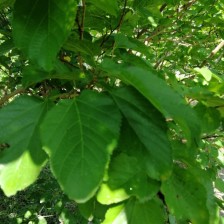
Variety: WhiteKing